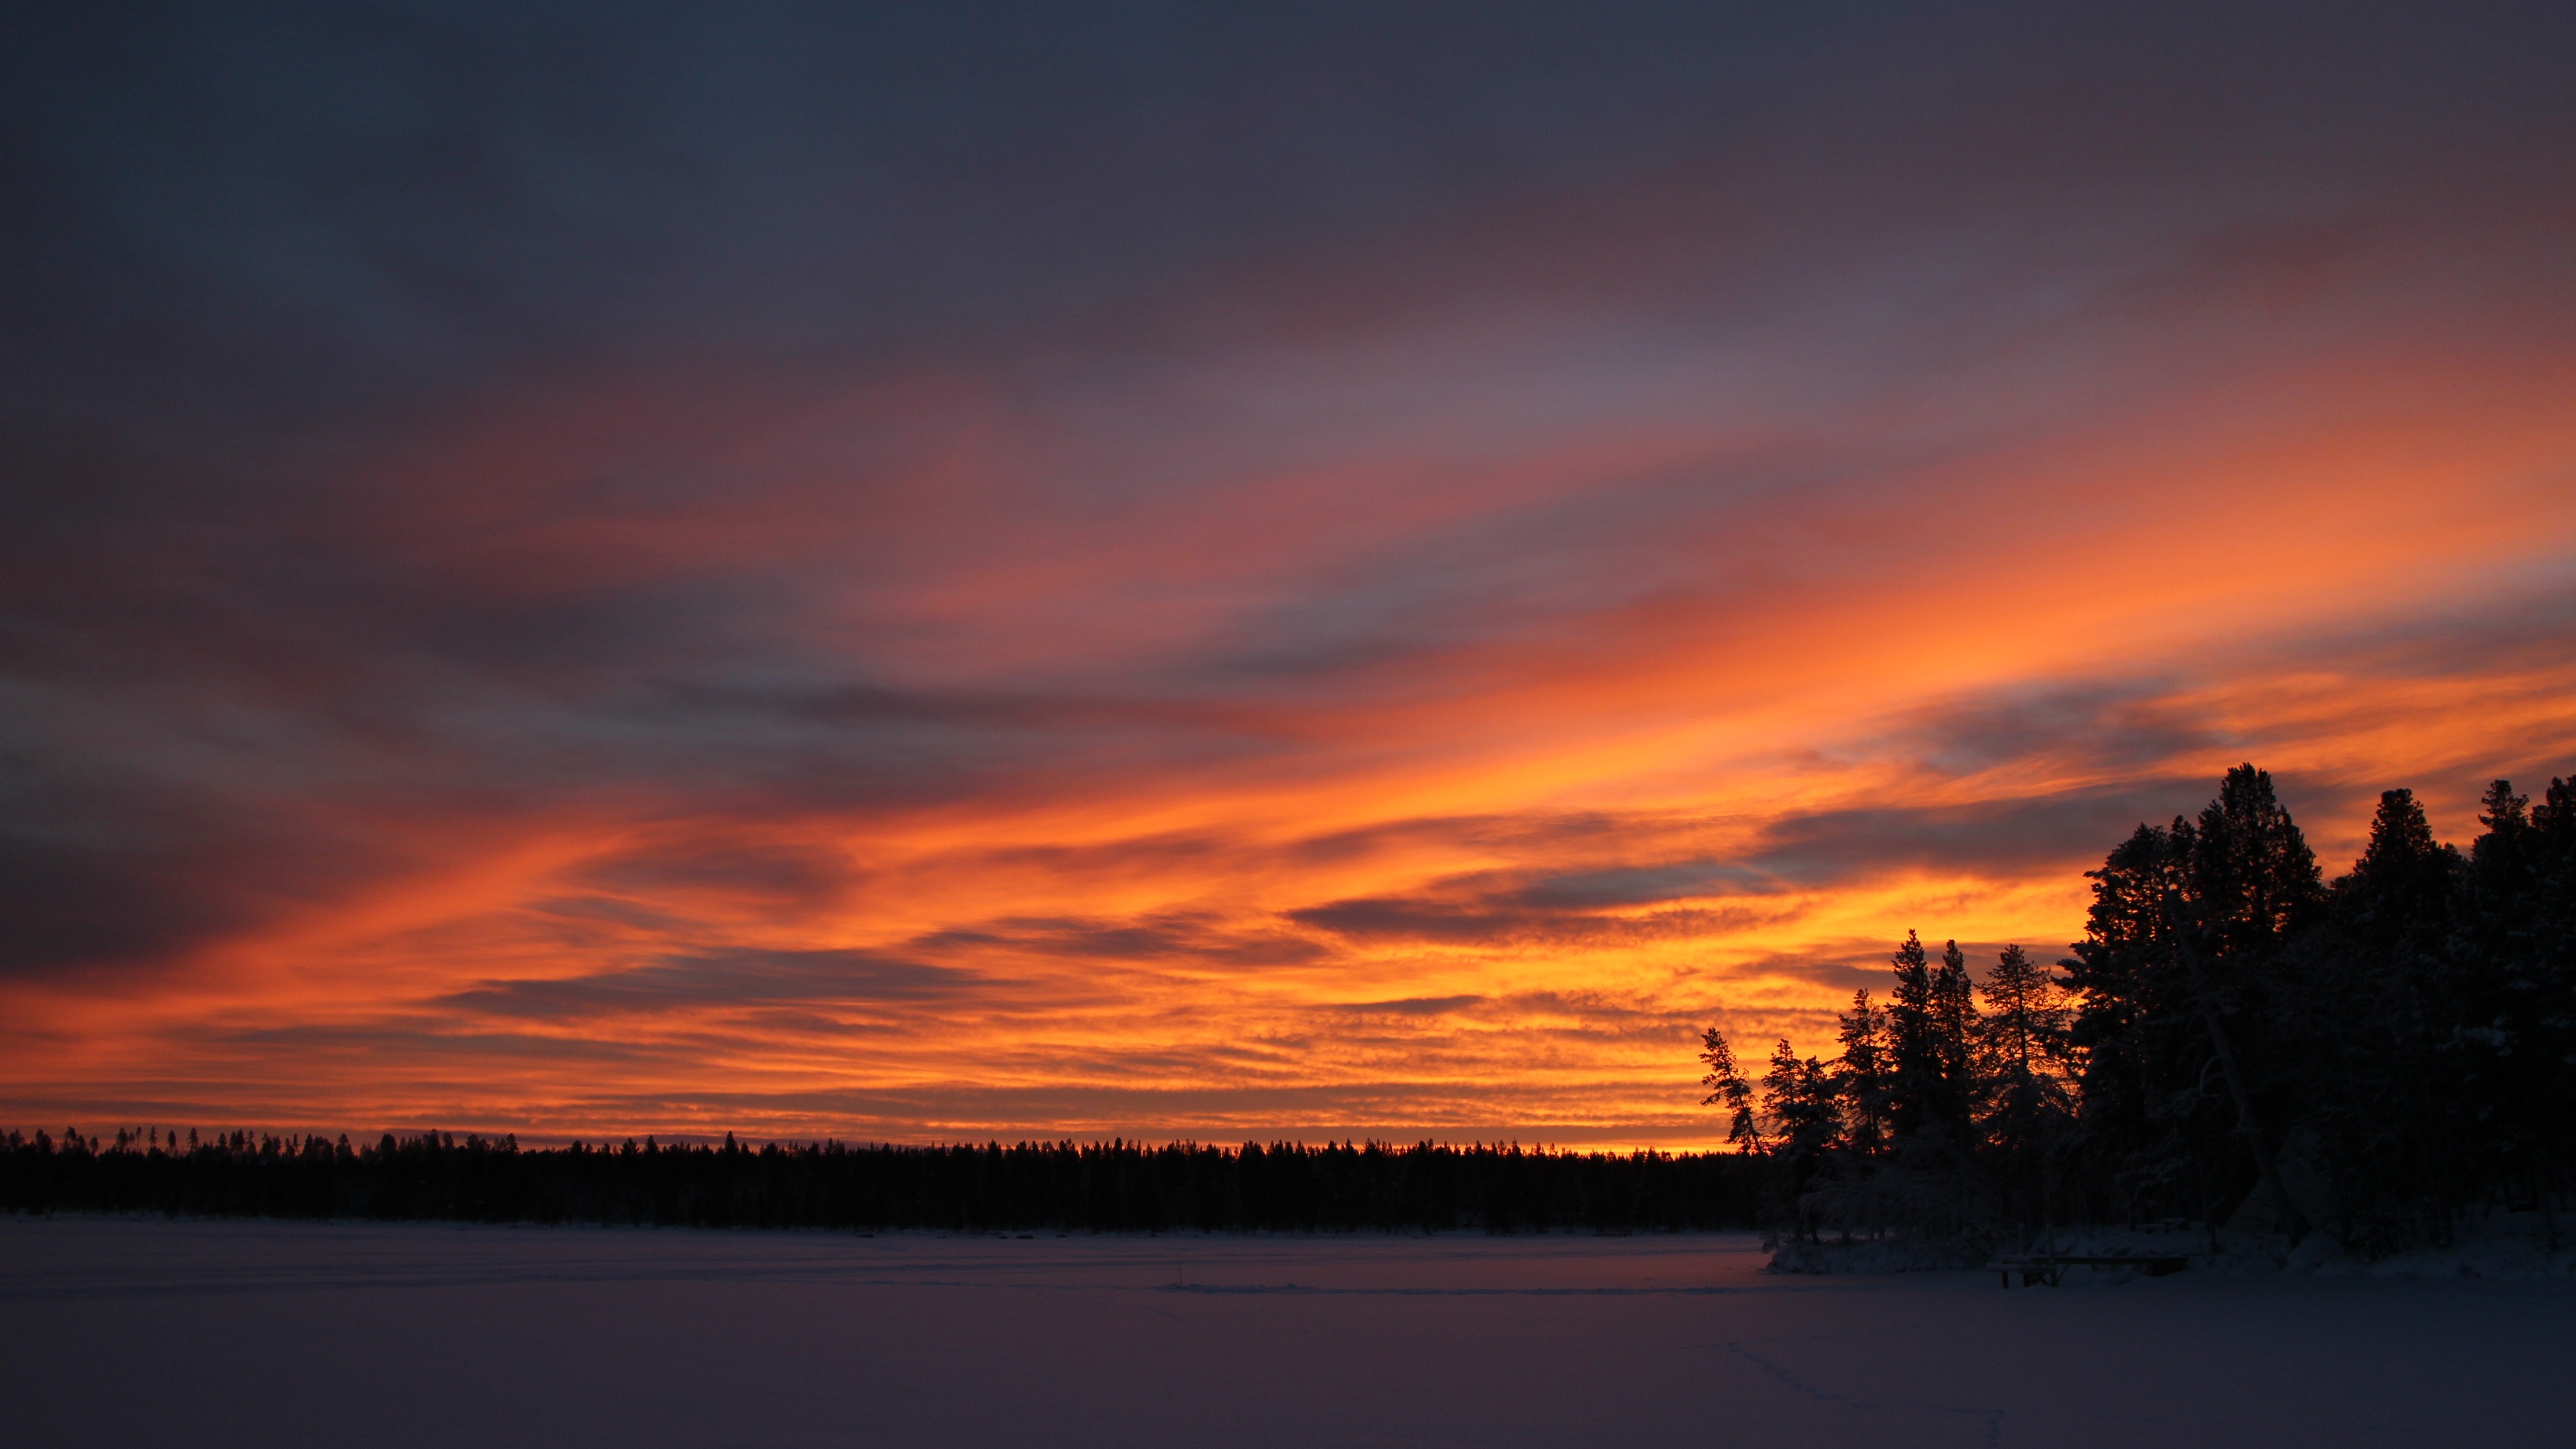
horizon, cold, winter, cloud, sky, sun, sunrise, sunset, sunlight, morning, dawn, atmosphere, dusk, evening, reflection, color, arctic, clouds, sunset sky, afterglow, red sky at morning, lake ice